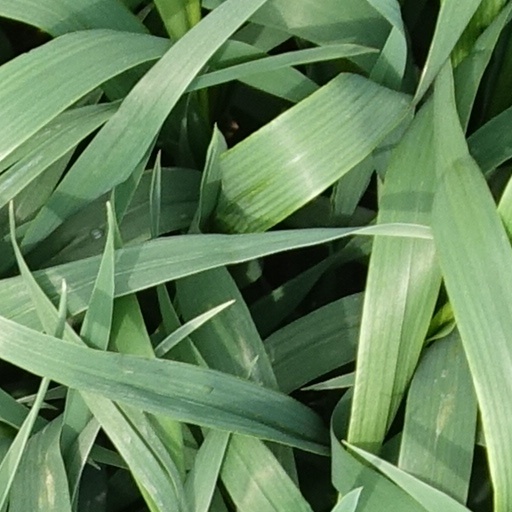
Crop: wheat